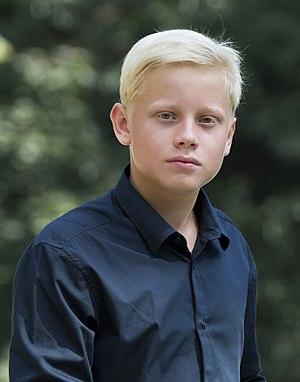
Alexander Dimitrievich Malofeev ou Alexander Dimitrievich Malofeyev, né le 21 octobre 2001 à Moscou, est un pianiste concertiste et soliste très précoce de l'école russe.